Air Atlantique (France)

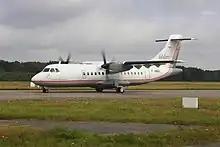
An Air Atlantique (France) ATR 42.

Air Atlantique was a French passenger and cargo airline, which was founded in 1963. On April 6, 2004, the company was closed due to bankruptcy.